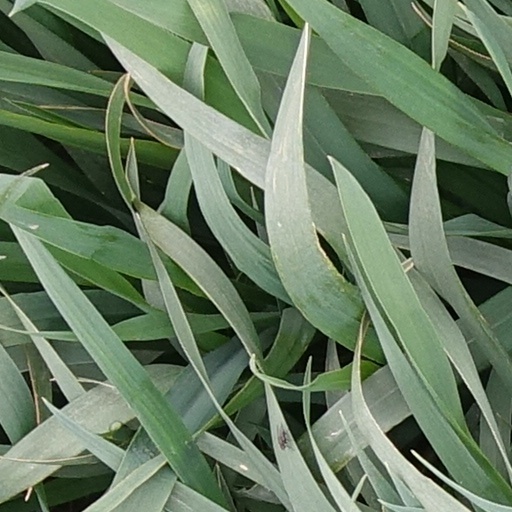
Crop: wheat